460th Fighter-Interceptor Training Squadron

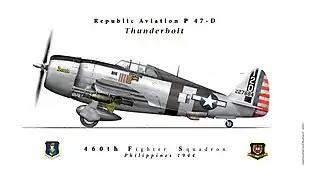
P-47D 460th Fighter Squadron 1944

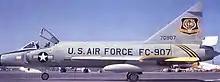
Convair F-102A-95-CO Delta Dagger 57-907, 1960

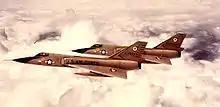
460 FIS F-106 Delta Darts in 1960s grey livery

Reactivated in 1954 as part of the U.S. Air Force Air Defense Command, stationed at Knoxville, for air defense of the Oak Ridge National Laboratory and TVA dams in eastern Tennessee. Moved to Portland AFB, Oregon, and flew air defense missions over the Pacific Northwest, later to southern California in 1968 at Oxnard AFB, which closed a year later; it then moved to Grand Forks AFB, North Dakota, until inactivated as part of the drawdown of ADC in 1974.